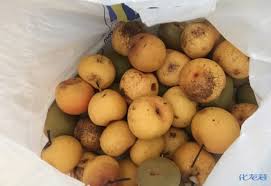
Waste category: biological